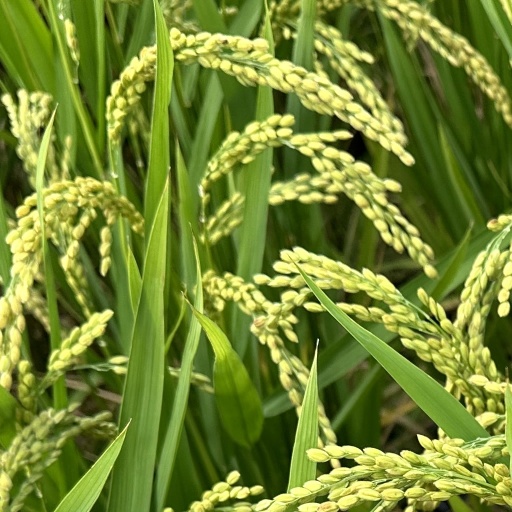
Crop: rice